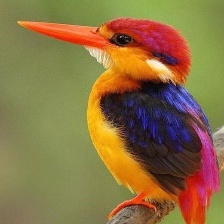
Species: PYGMY KINGFISHER
Scientific name: ISPIDINA PICTA